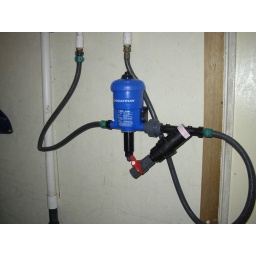
D25RE2 in a pig house 11